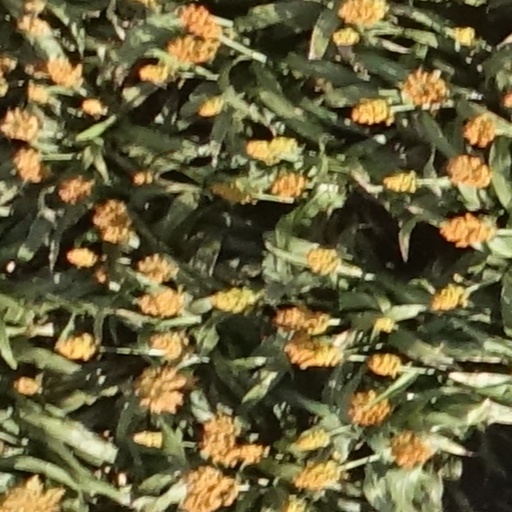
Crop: sorghum